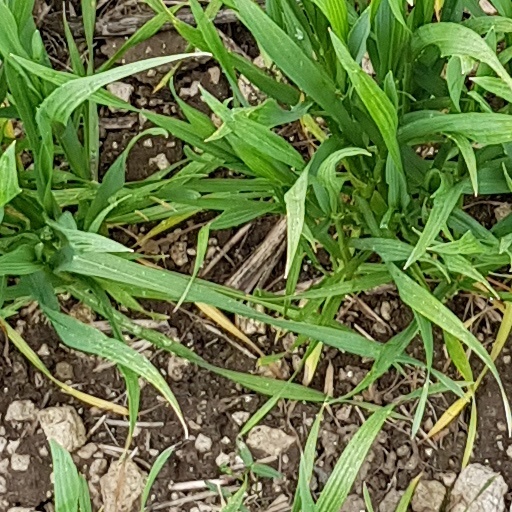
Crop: wheat